Asus Eee PC

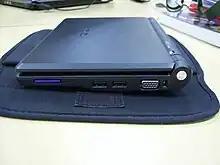
Black 700 series unit side view showing the SD card reader, two USB ports, the VGA output and the Kensington Security Slot

ASUS announced two Eee PC models at Computex Taipei 2007: the 701 and the 1001. The 701 base model Eee PC 4G was released on 16 October 2007 in Taiwan. Three additional models followed.